Ecca Group

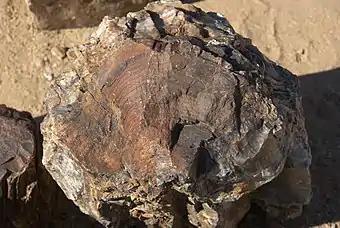
Fossil tree from the Permian Ecca Group of the Karoo Sequence at the petrified forest, east of Doro !Nawas, Namibia

Abroad, Ecca-aged deposits are known from the Paraná Basin of Brazil and the Petolas Basin of both Brazil and Uruguay where fossils of "Mesosaurus" and "Glossopteris" have also been recovered. Finally, geological dating has also proven the lower Ecca formations to correlate with the Barnett Shale and Marcellus Formation of the United States.